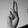
ASL letter: U